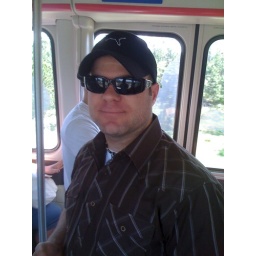
My bro and I travelling on the highway in the sky from Epcot to Magic Kingdom Park for lunch.